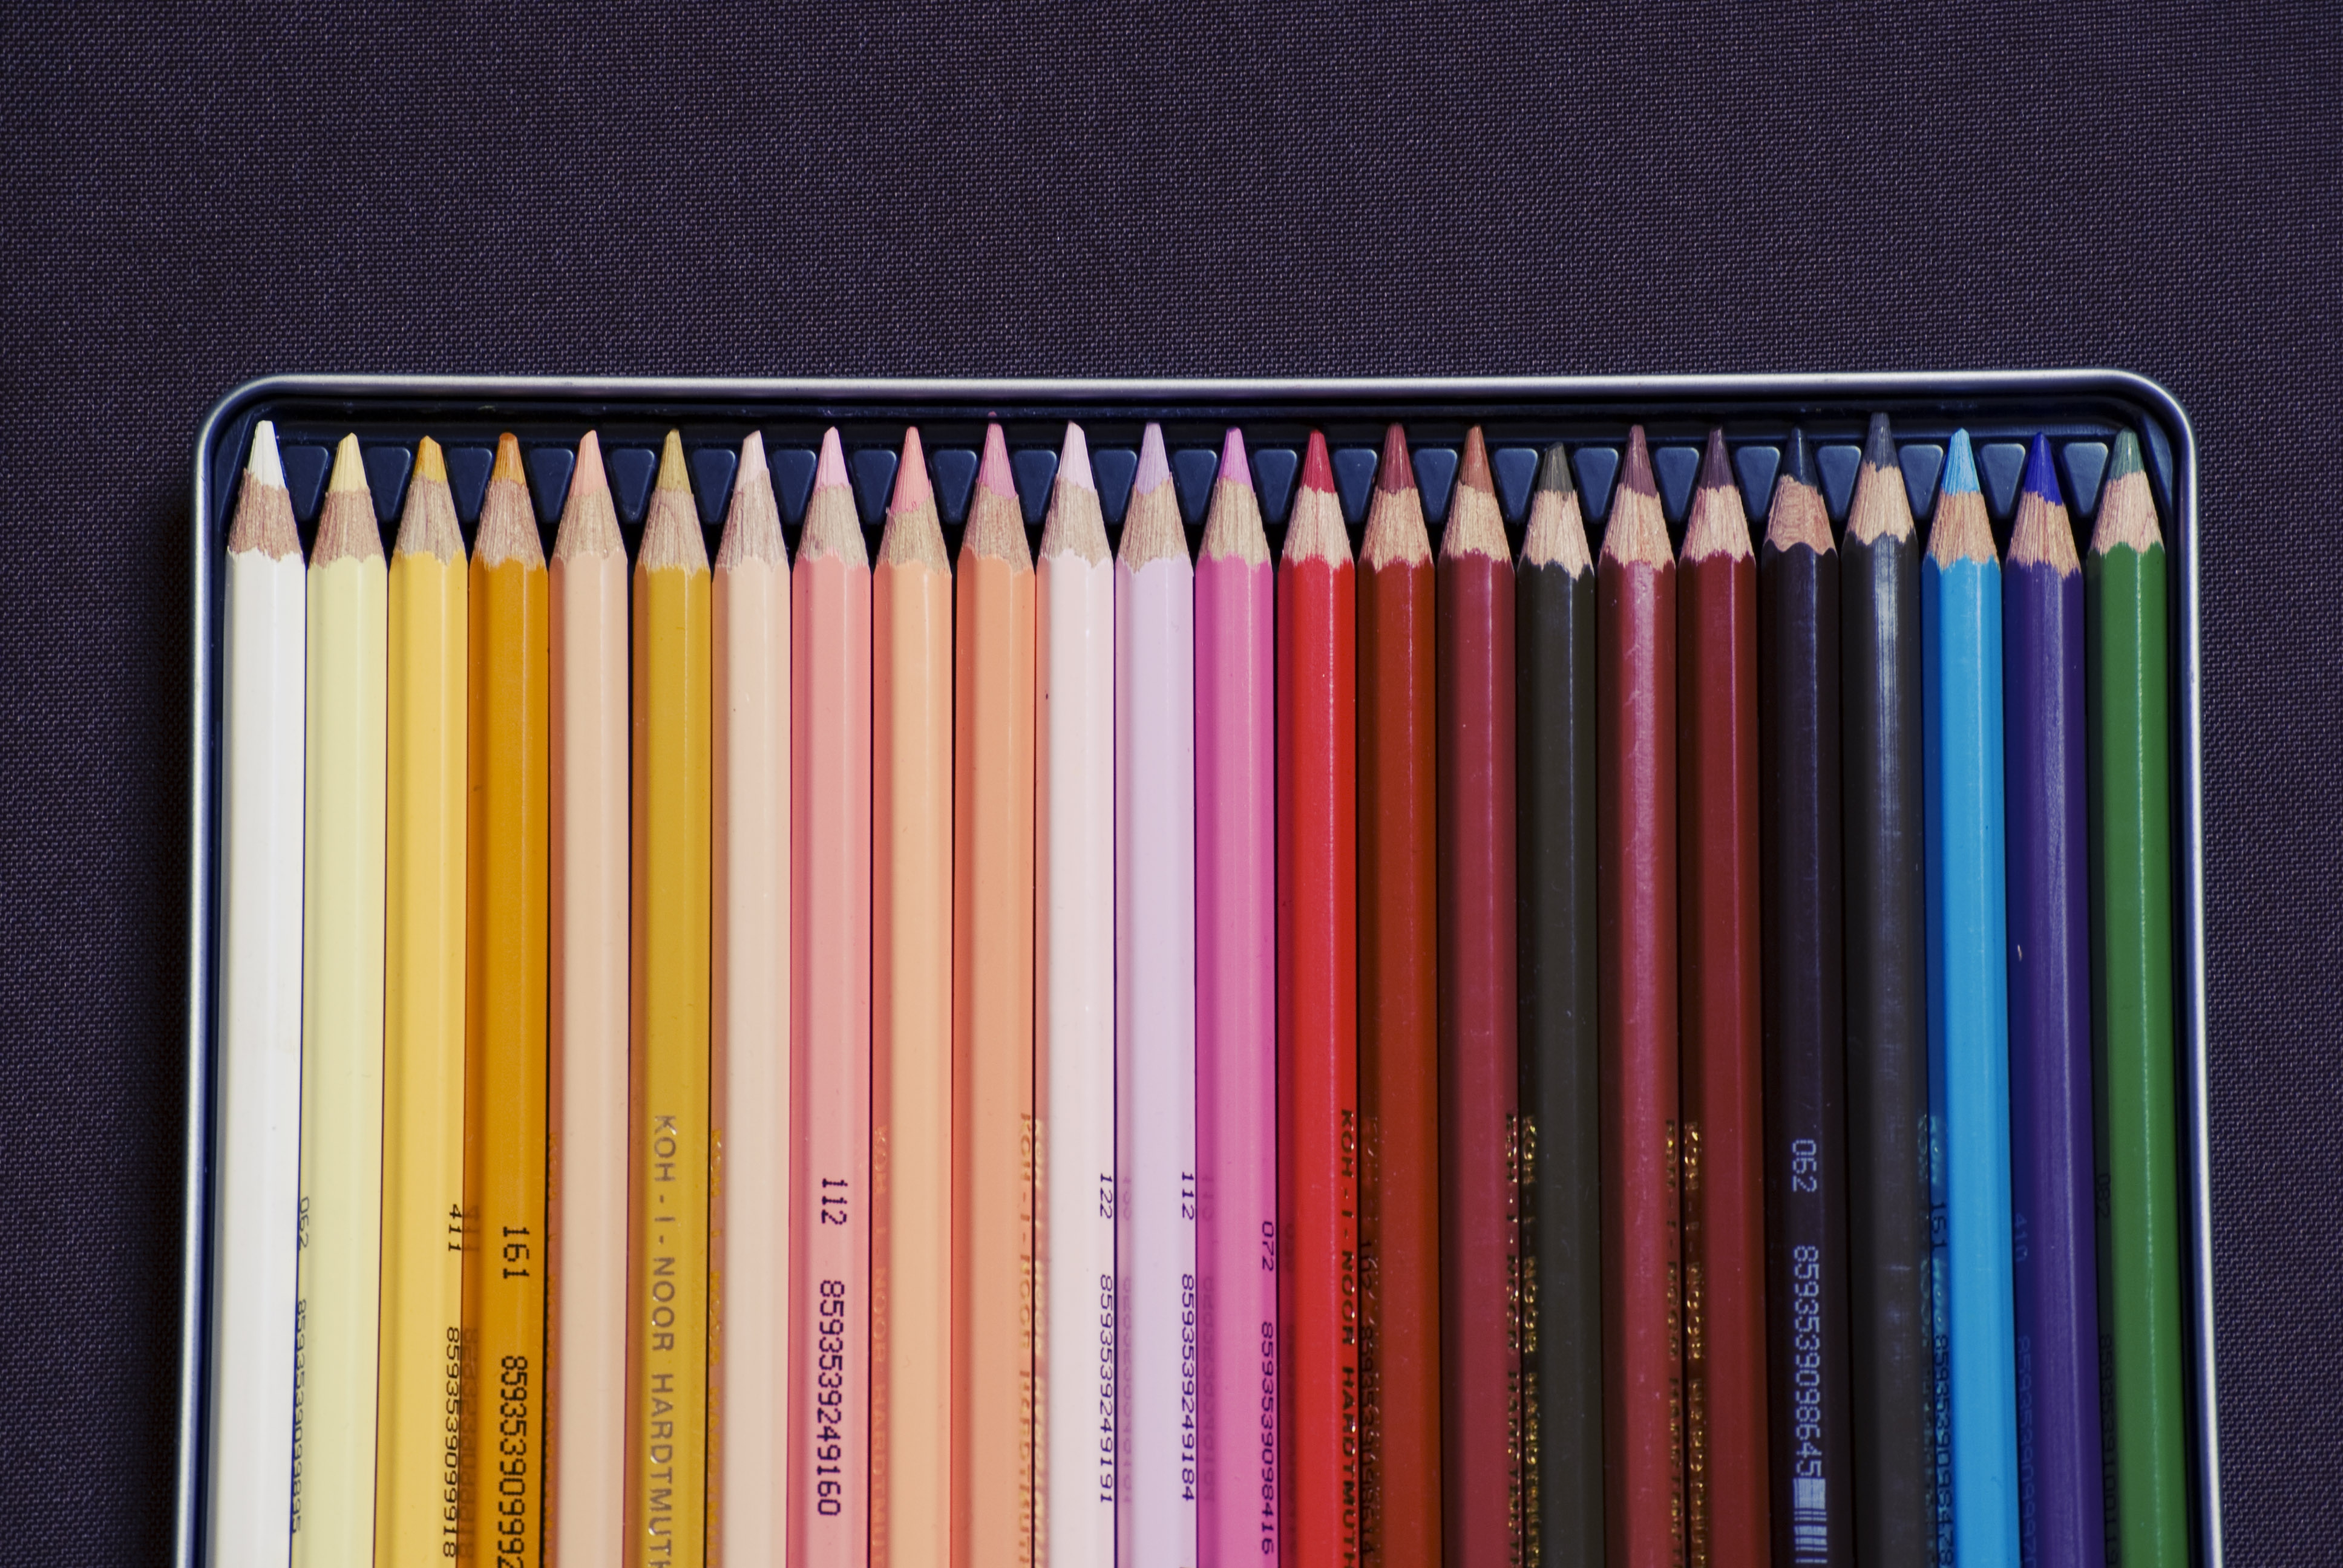
pencil, office supplies, writing implement, crayon, Office instrument